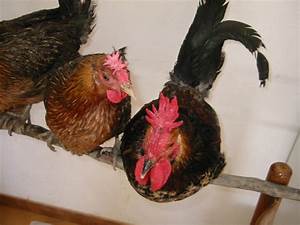
Label: chicken